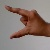
The image shows a hand gesture representing the letter 'Z' in Indian Sign Language.